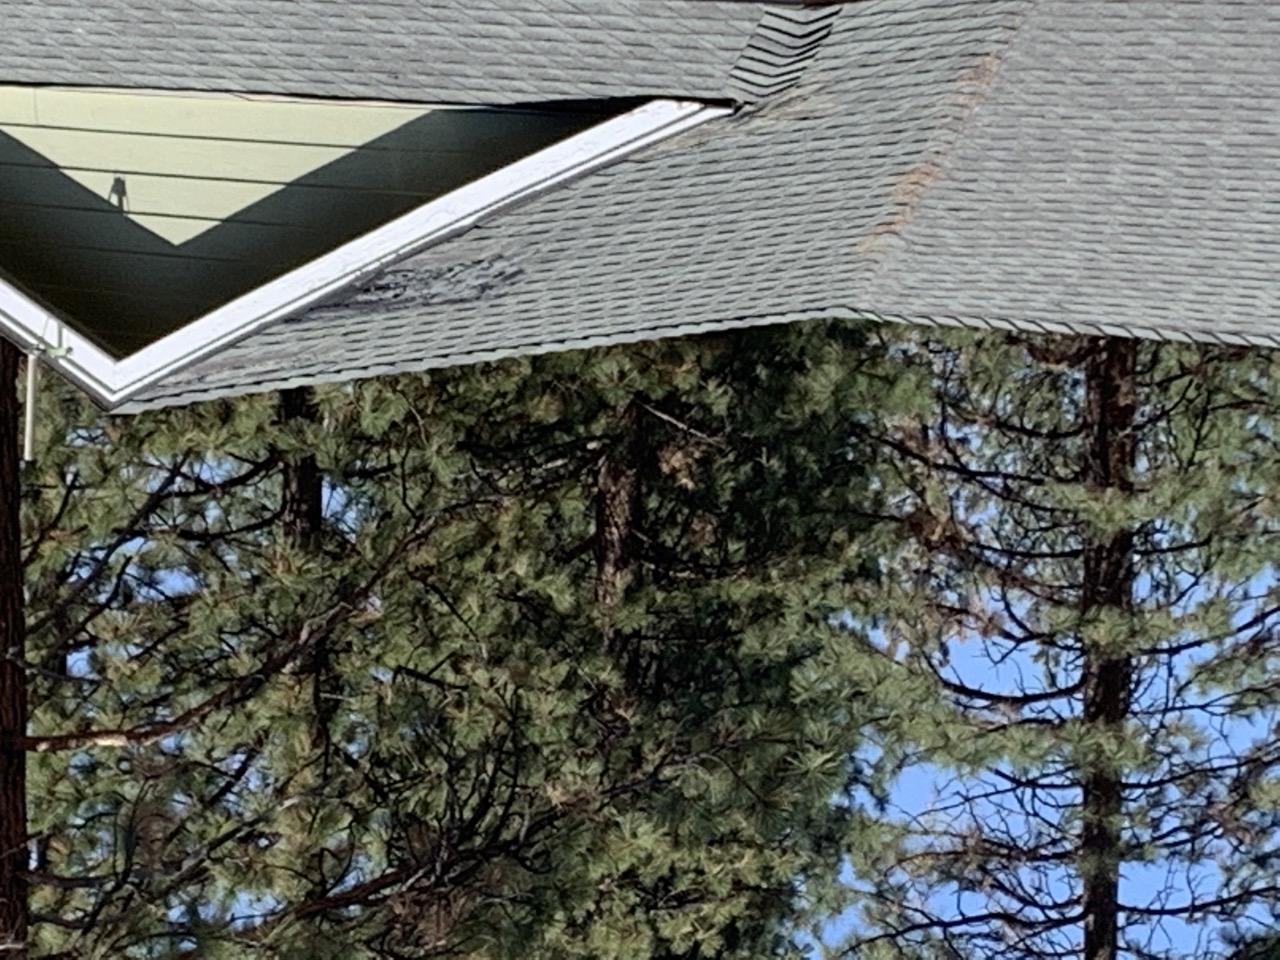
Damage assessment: affected